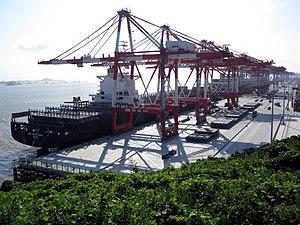
Le port de Yangshan est un terminal conteneurs en eau profonde situé dans la baie de Hangzhou. Ce terminal dépend du port de Shanghai, le port le plus actif du monde.